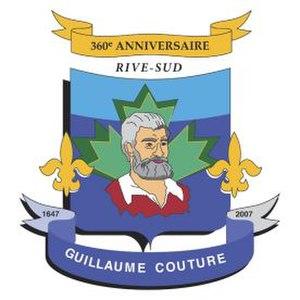
Guillaume Couture Explorateur, interprète et colon de la Nouvelle-France.